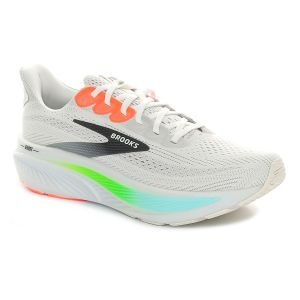
Brooks Scarpa da Running Uomo  Ghost 17 Bianco Rosso
Prezzo: 150,00 €